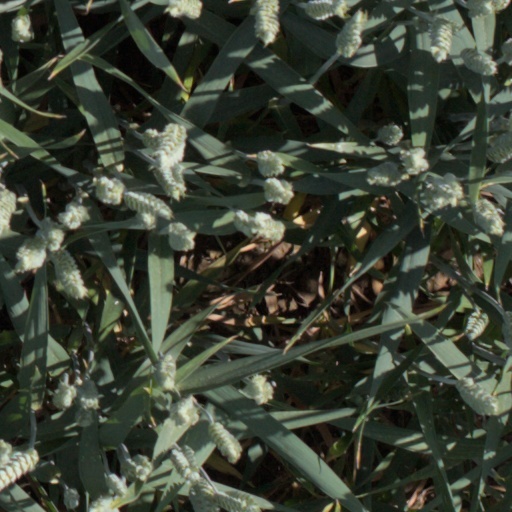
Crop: wheat